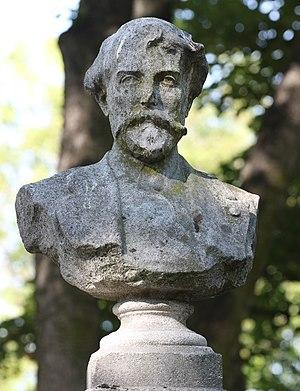
Statue
Ferdinand Heilbuth, né à Hambourg le 27 juin 1826, mort à Paris 17ᵉ le 19 novembre 1889, est un peintre français d'origine allemande.